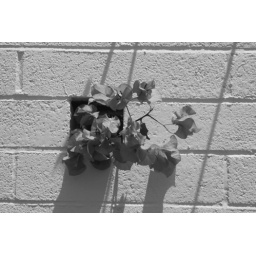
ANother flower in the wall